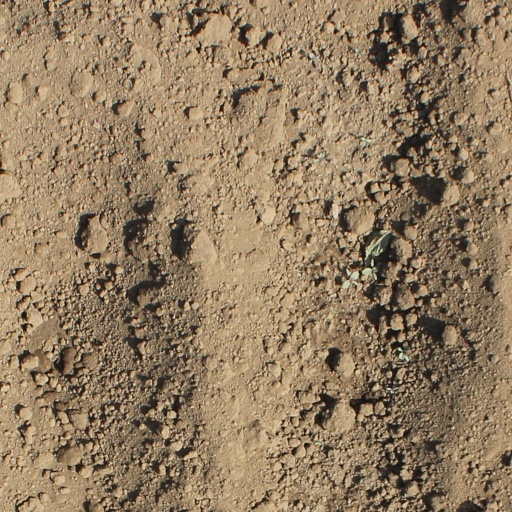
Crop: soybean